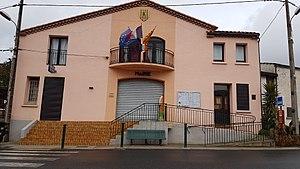
La mairie de Los Masos
Los Masos est une commune française, située dans le département des Pyrénées-Orientales en région Occitanie. Ses habitants sont appelés les Los-Masossiens.